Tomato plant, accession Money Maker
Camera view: horizontal (90 deg, fisheye); turntable rotation: 300 degrees
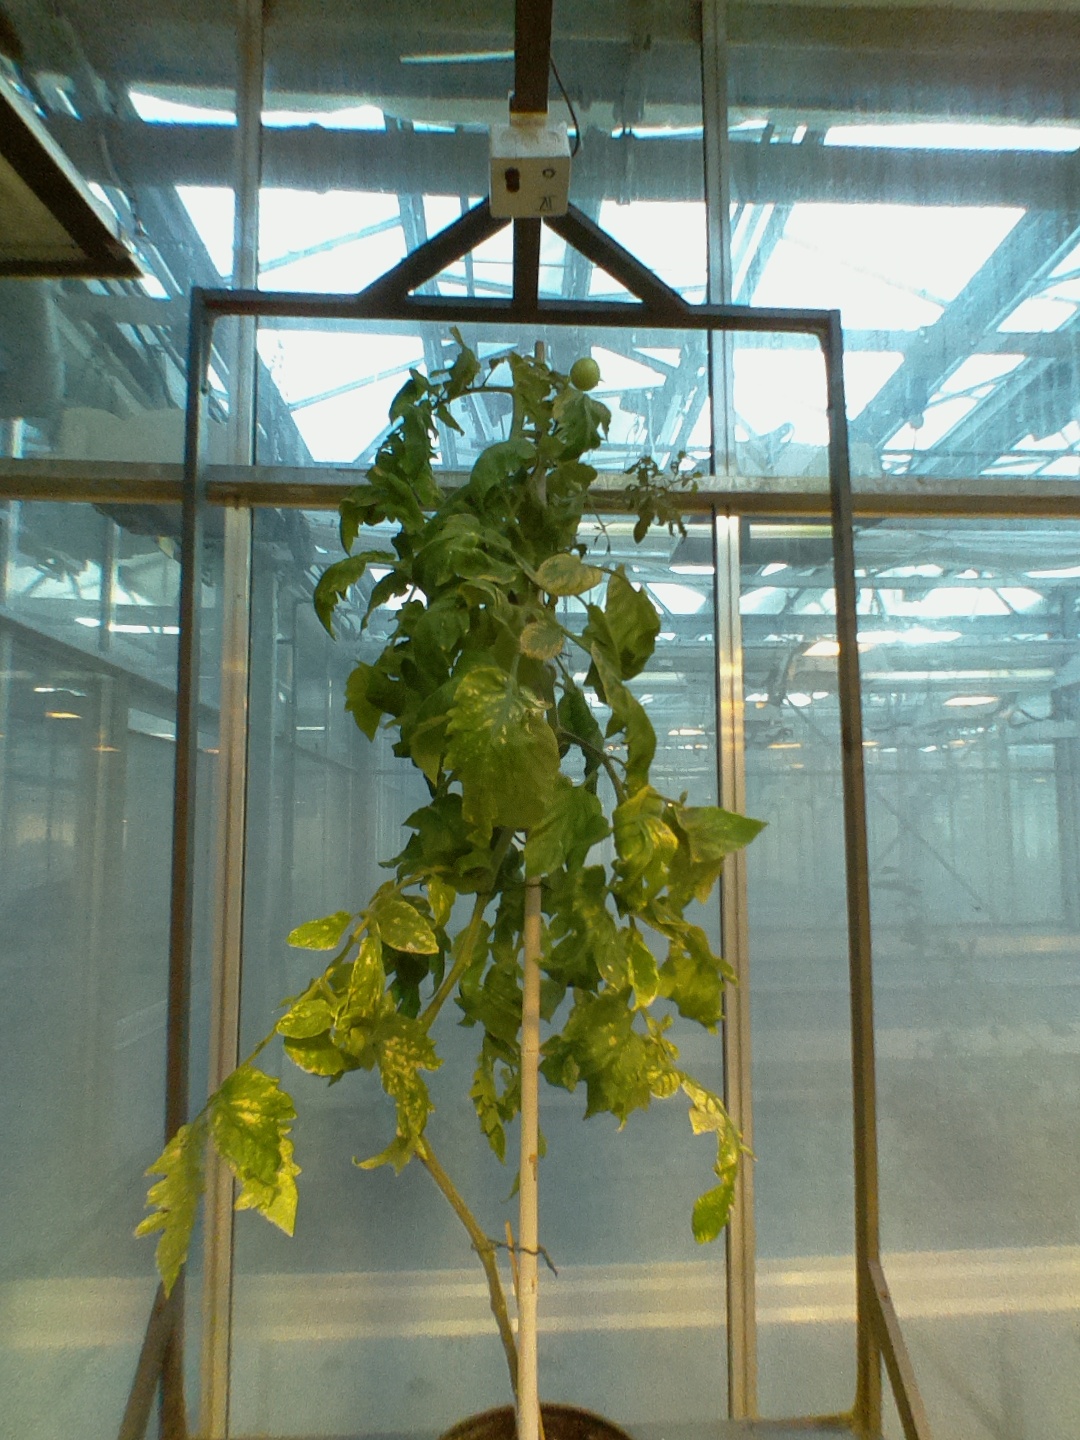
BBCH growth stage 78: 80% -90% of final fruit size